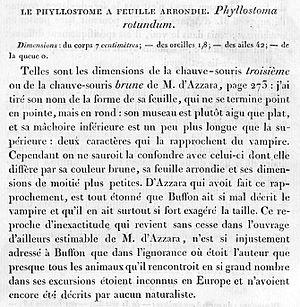
Le Vampire commun, aussi appelé Vampire d'Azara, est une espèce de chauves-souris de la famille des Phyllostomidae. Elle est l'une des trois espèces actuelles de la sous-famille des Desmodontinae, nommées « chauves-souris vampires » du fait de leur hématophagie, les deux autres étant le Vampire à pattes velues et le Vampire à ailes blanches. Ce groupe d'espèces constitue les seuls mammifères parasites connus. Le Vampire commun se nourrit principalement du sang du bétail. Pour une chauve-souris, il est particulièrement bien adapté à la locomotion au sol. Il approche ses proies de nuit, lorsqu'elles sont endormies, et utilise ses dents coupantes comme une lame de rasoir pour découper la peau de ses hôtes ; il lape ensuite le sang coulant de la plaie avec sa langue.